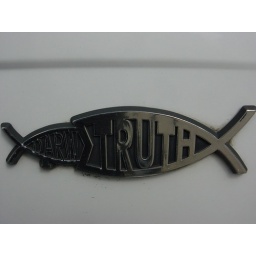
I saw this on the back of a car parked next to the Baptist church next to the Catholic church in my neighborhood.